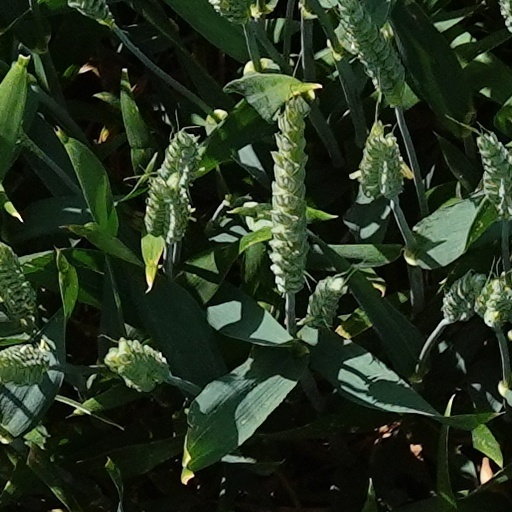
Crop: wheat